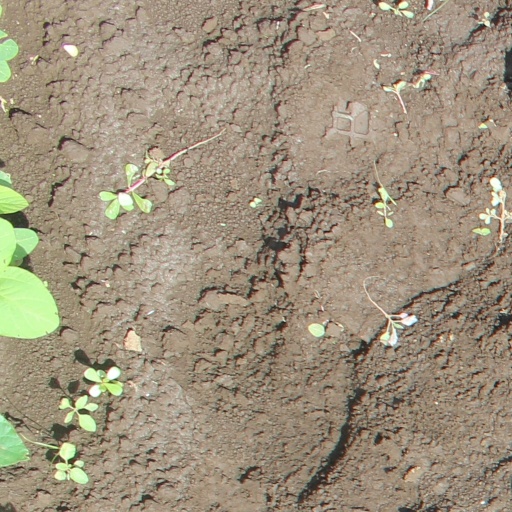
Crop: soybean